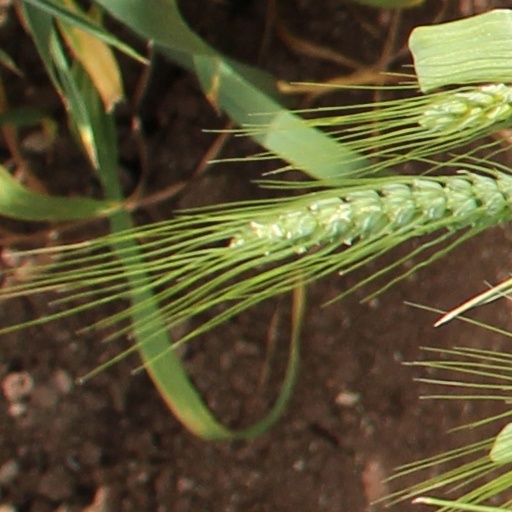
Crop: wheat